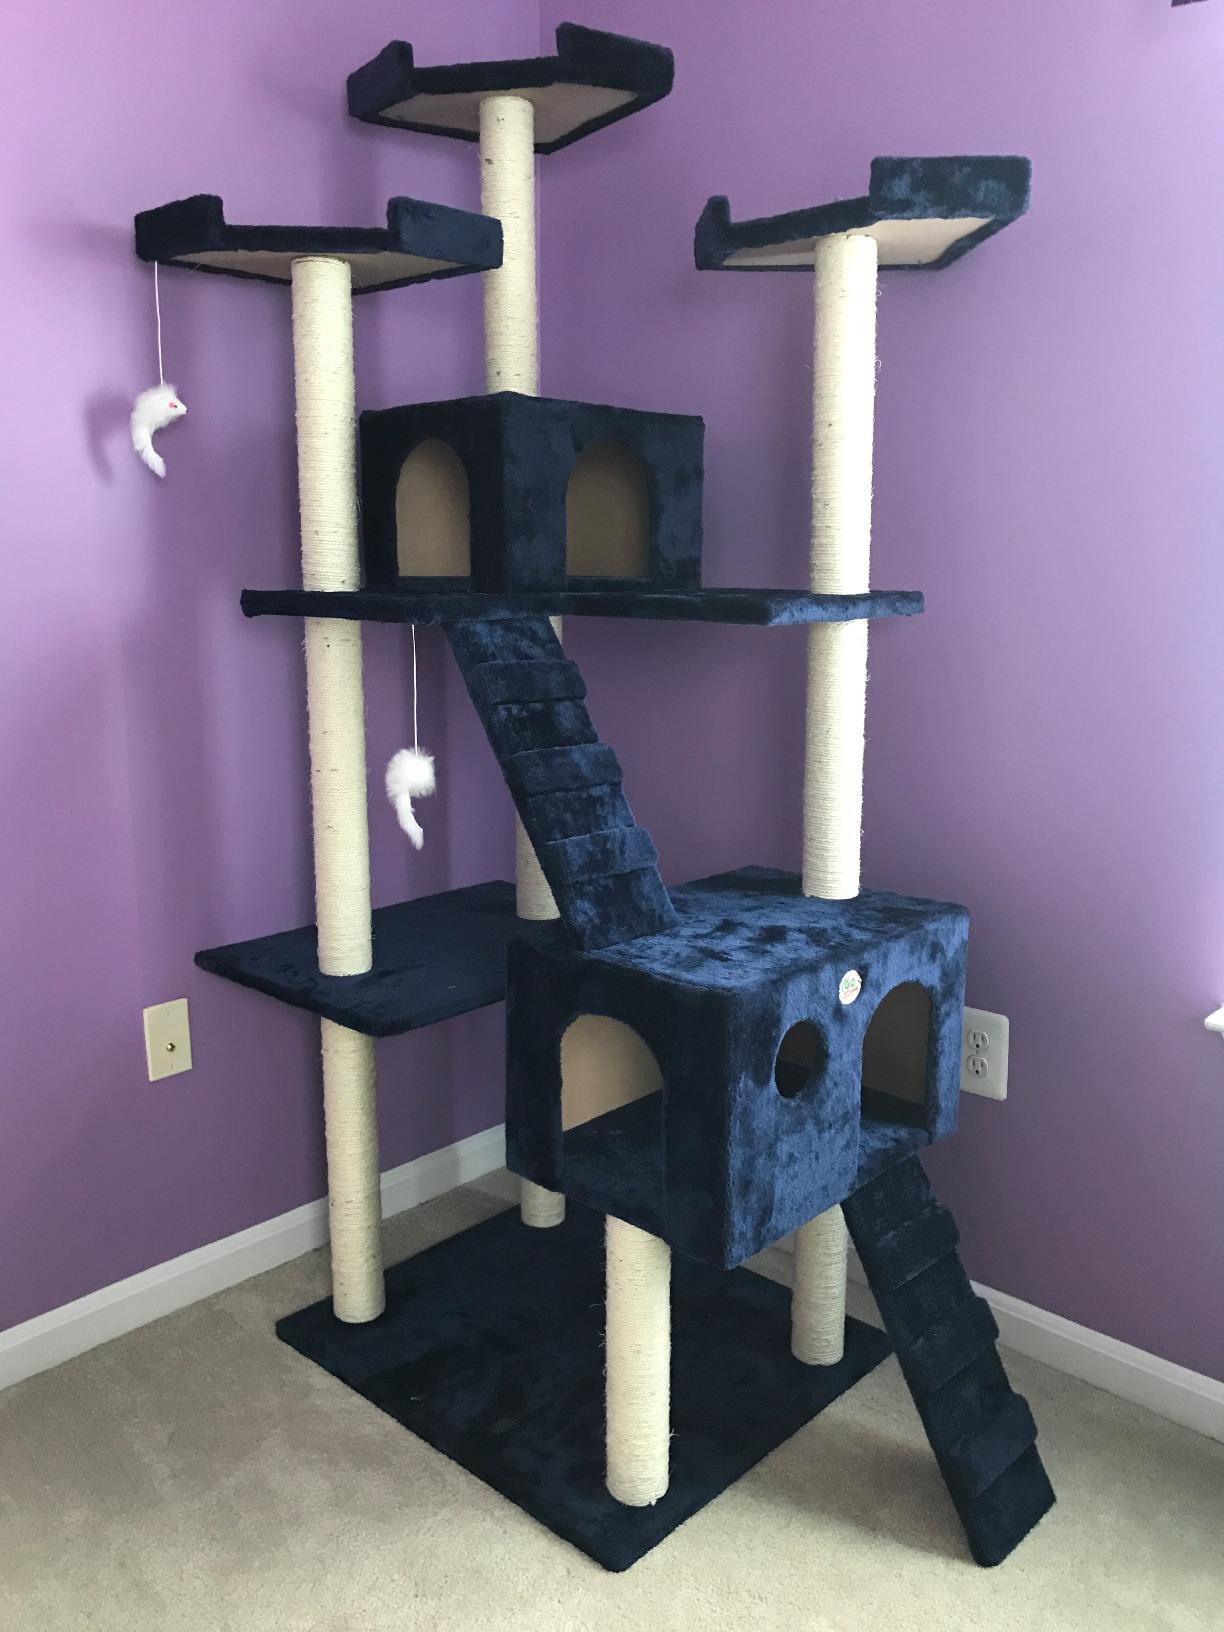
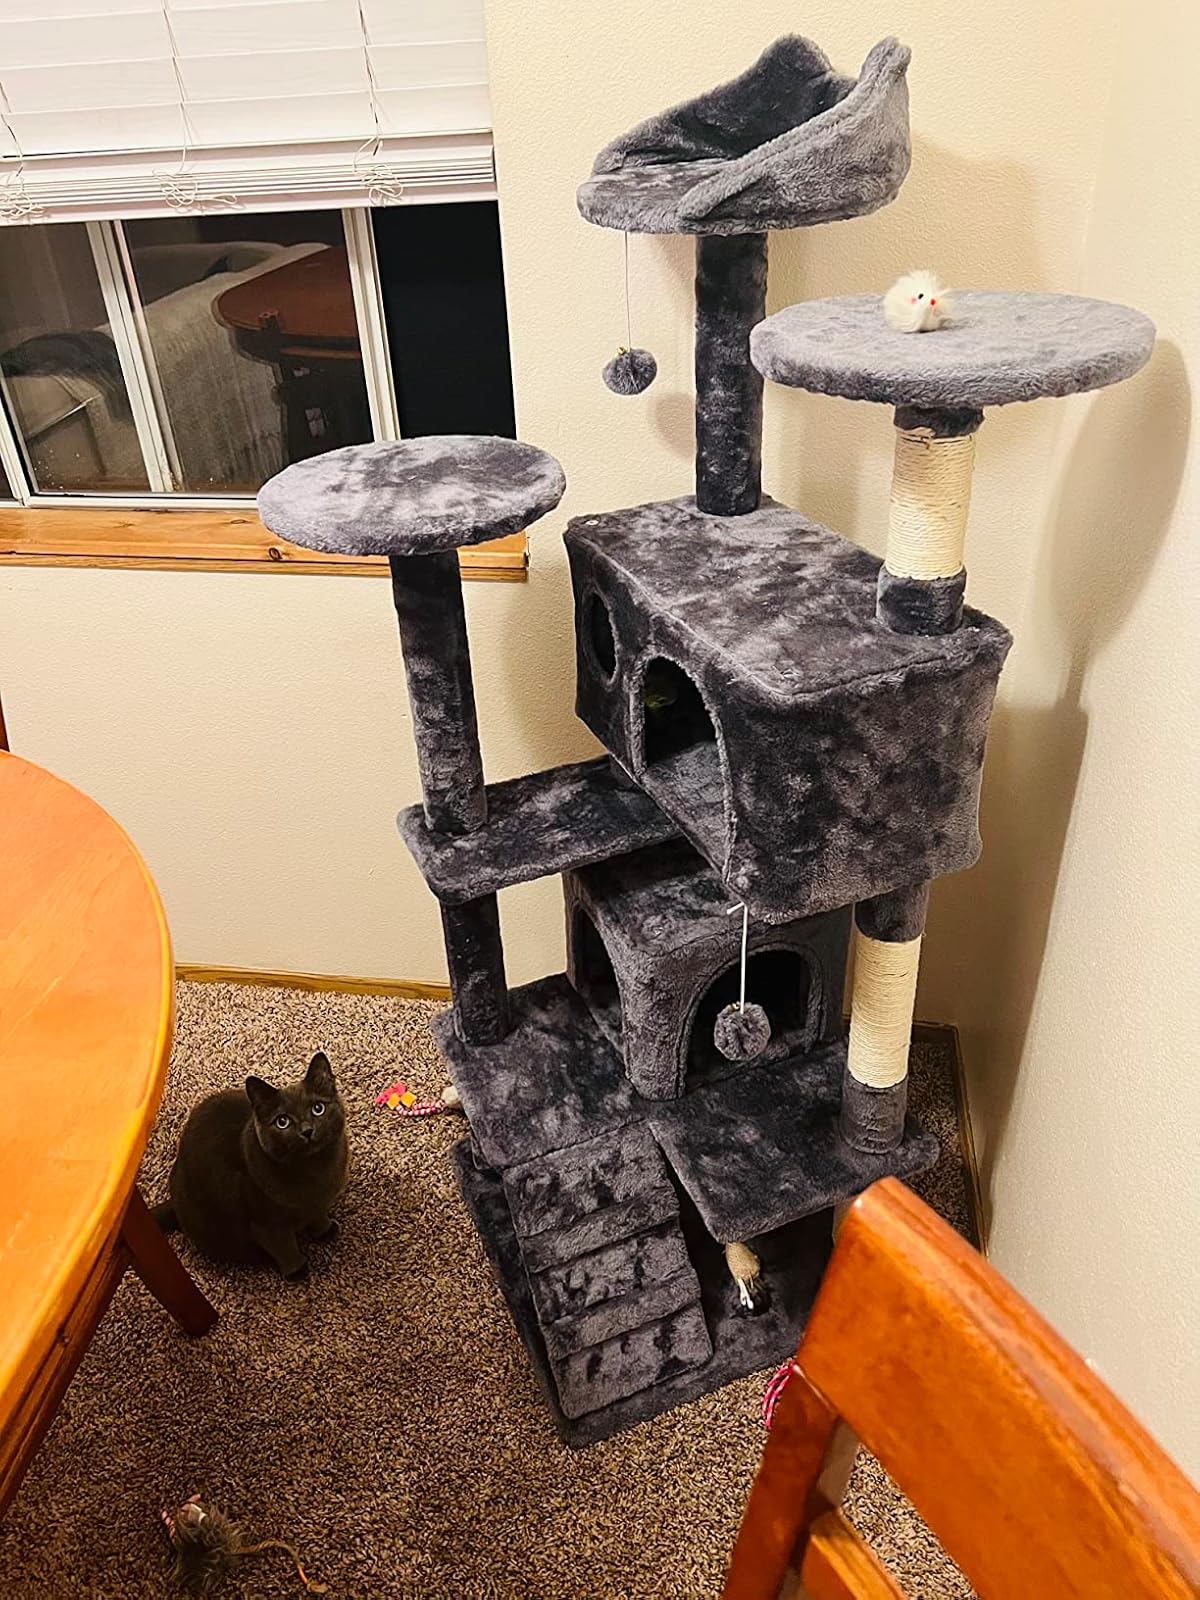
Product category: items_cat tree
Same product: no